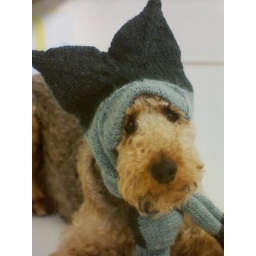
hat and scarf for a dog found in the book Knitting a kiss in every stitch